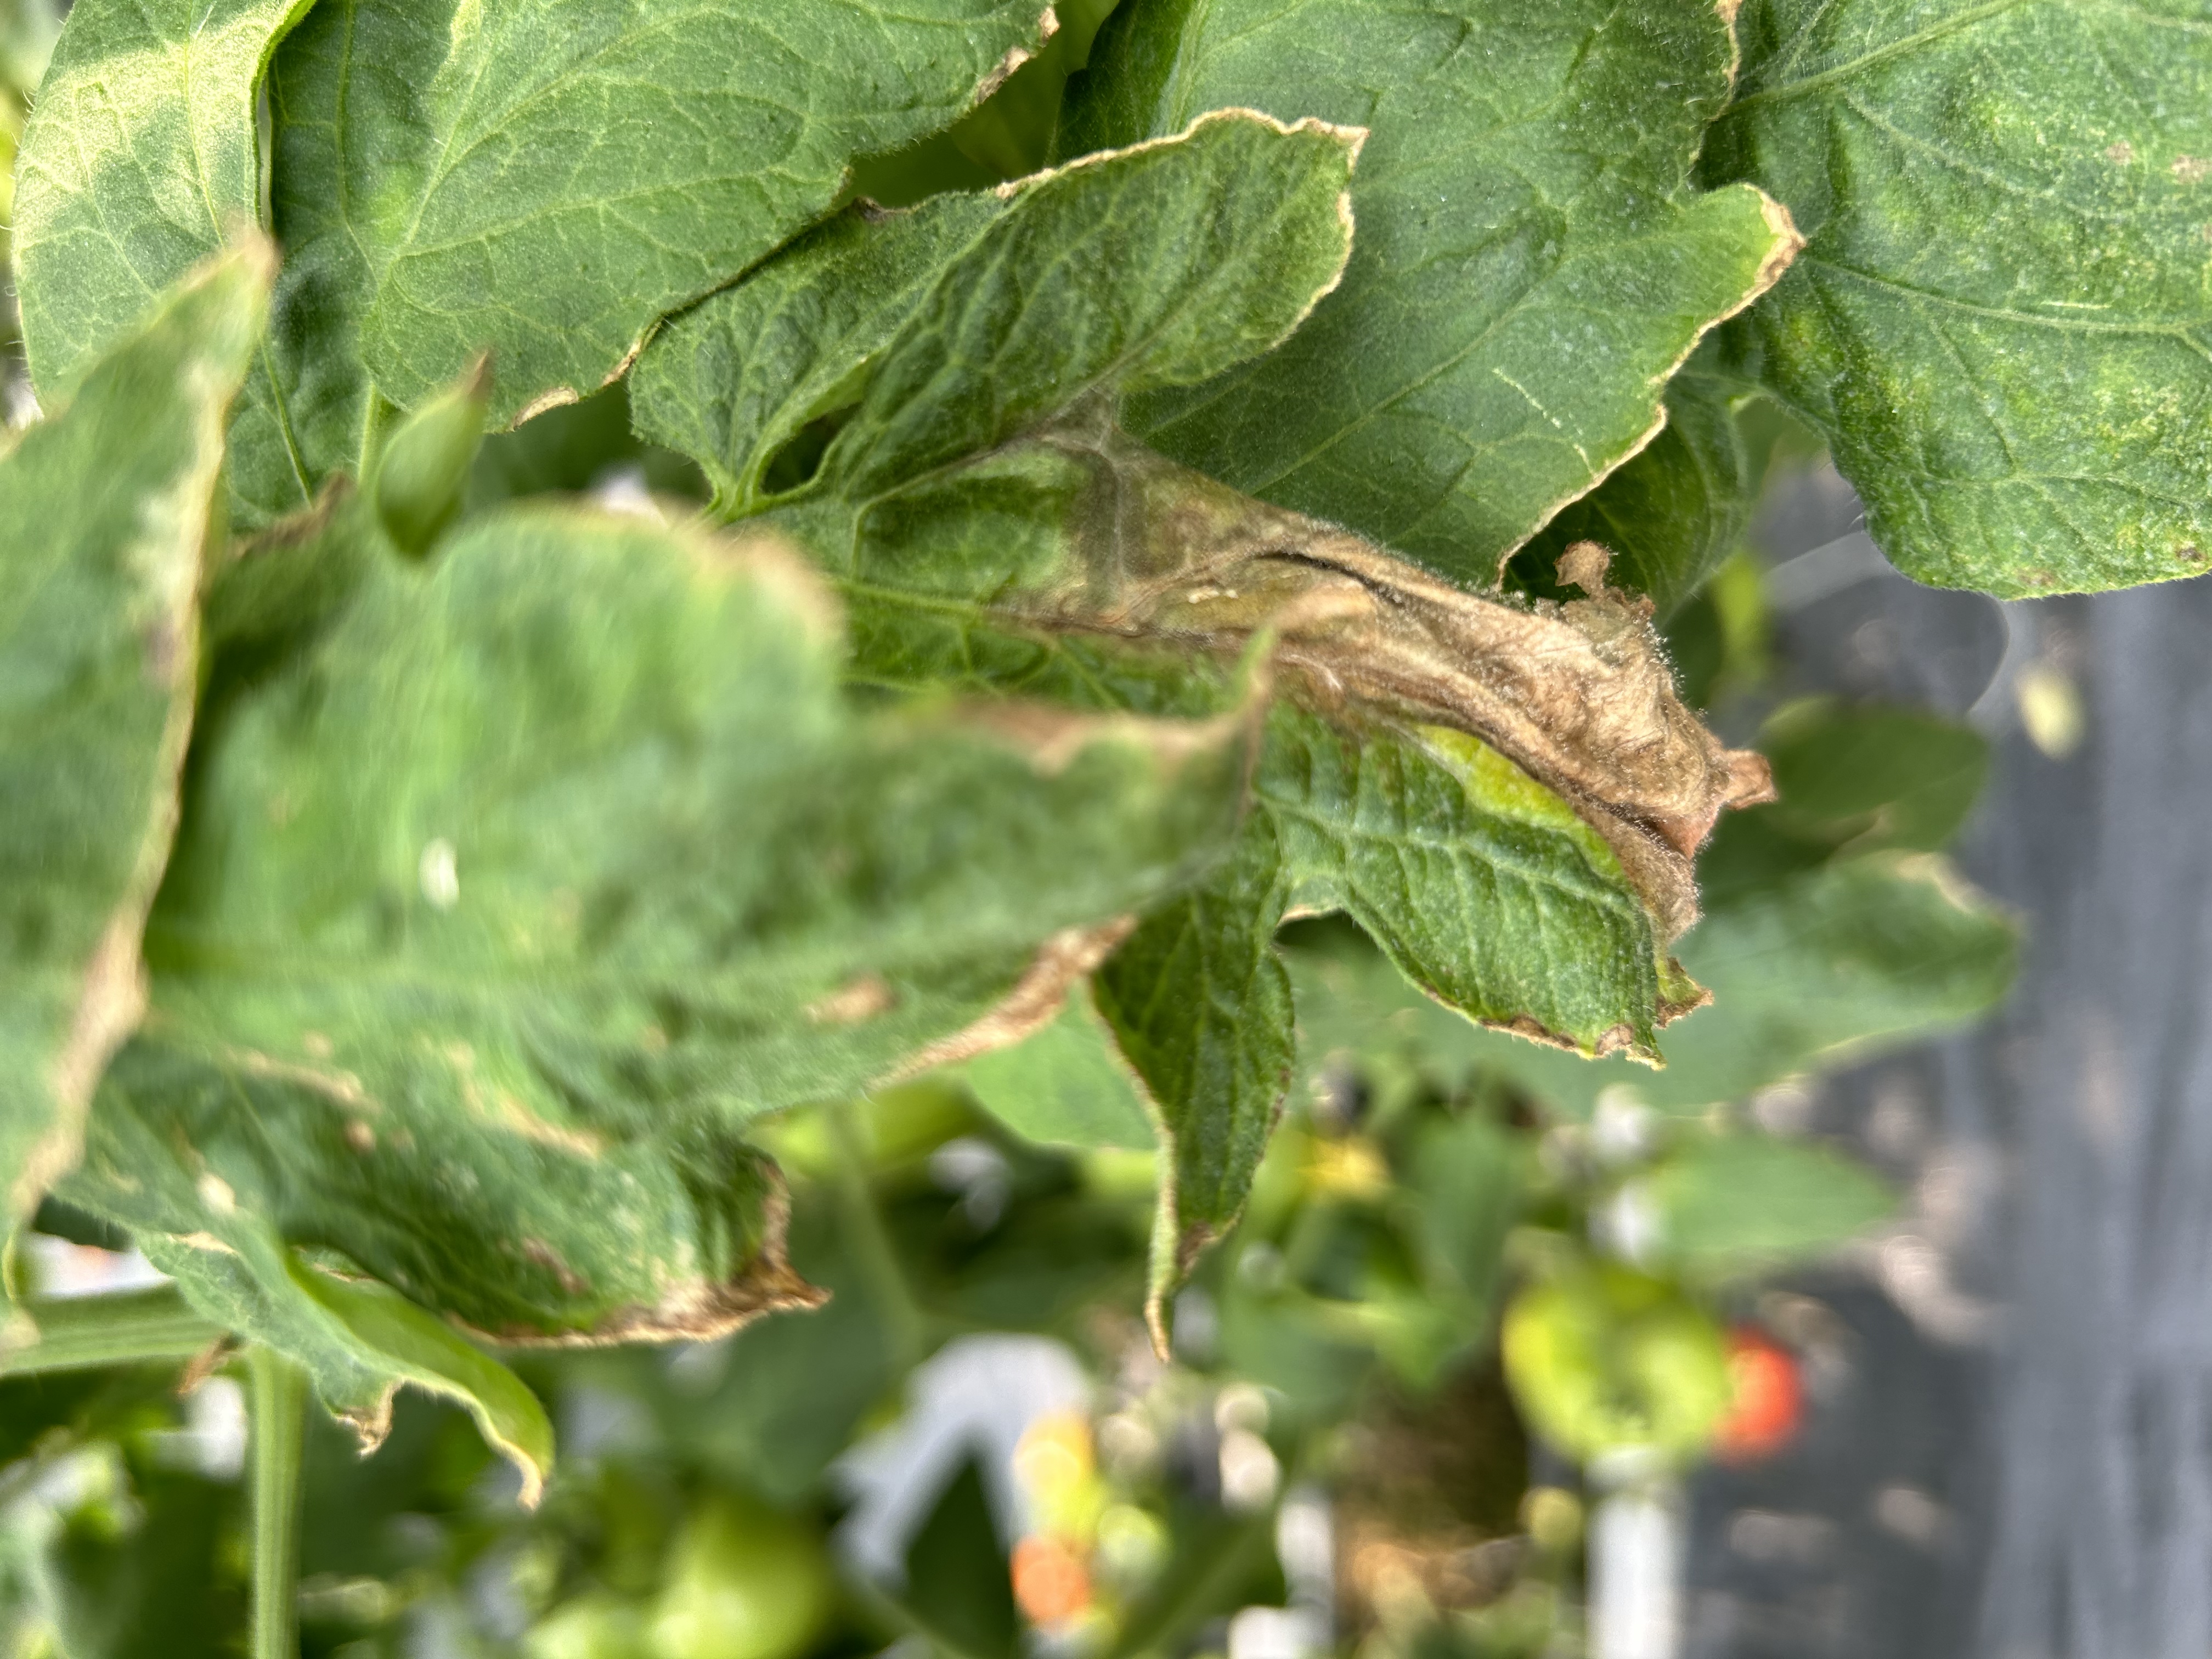
Disease: GrayMold